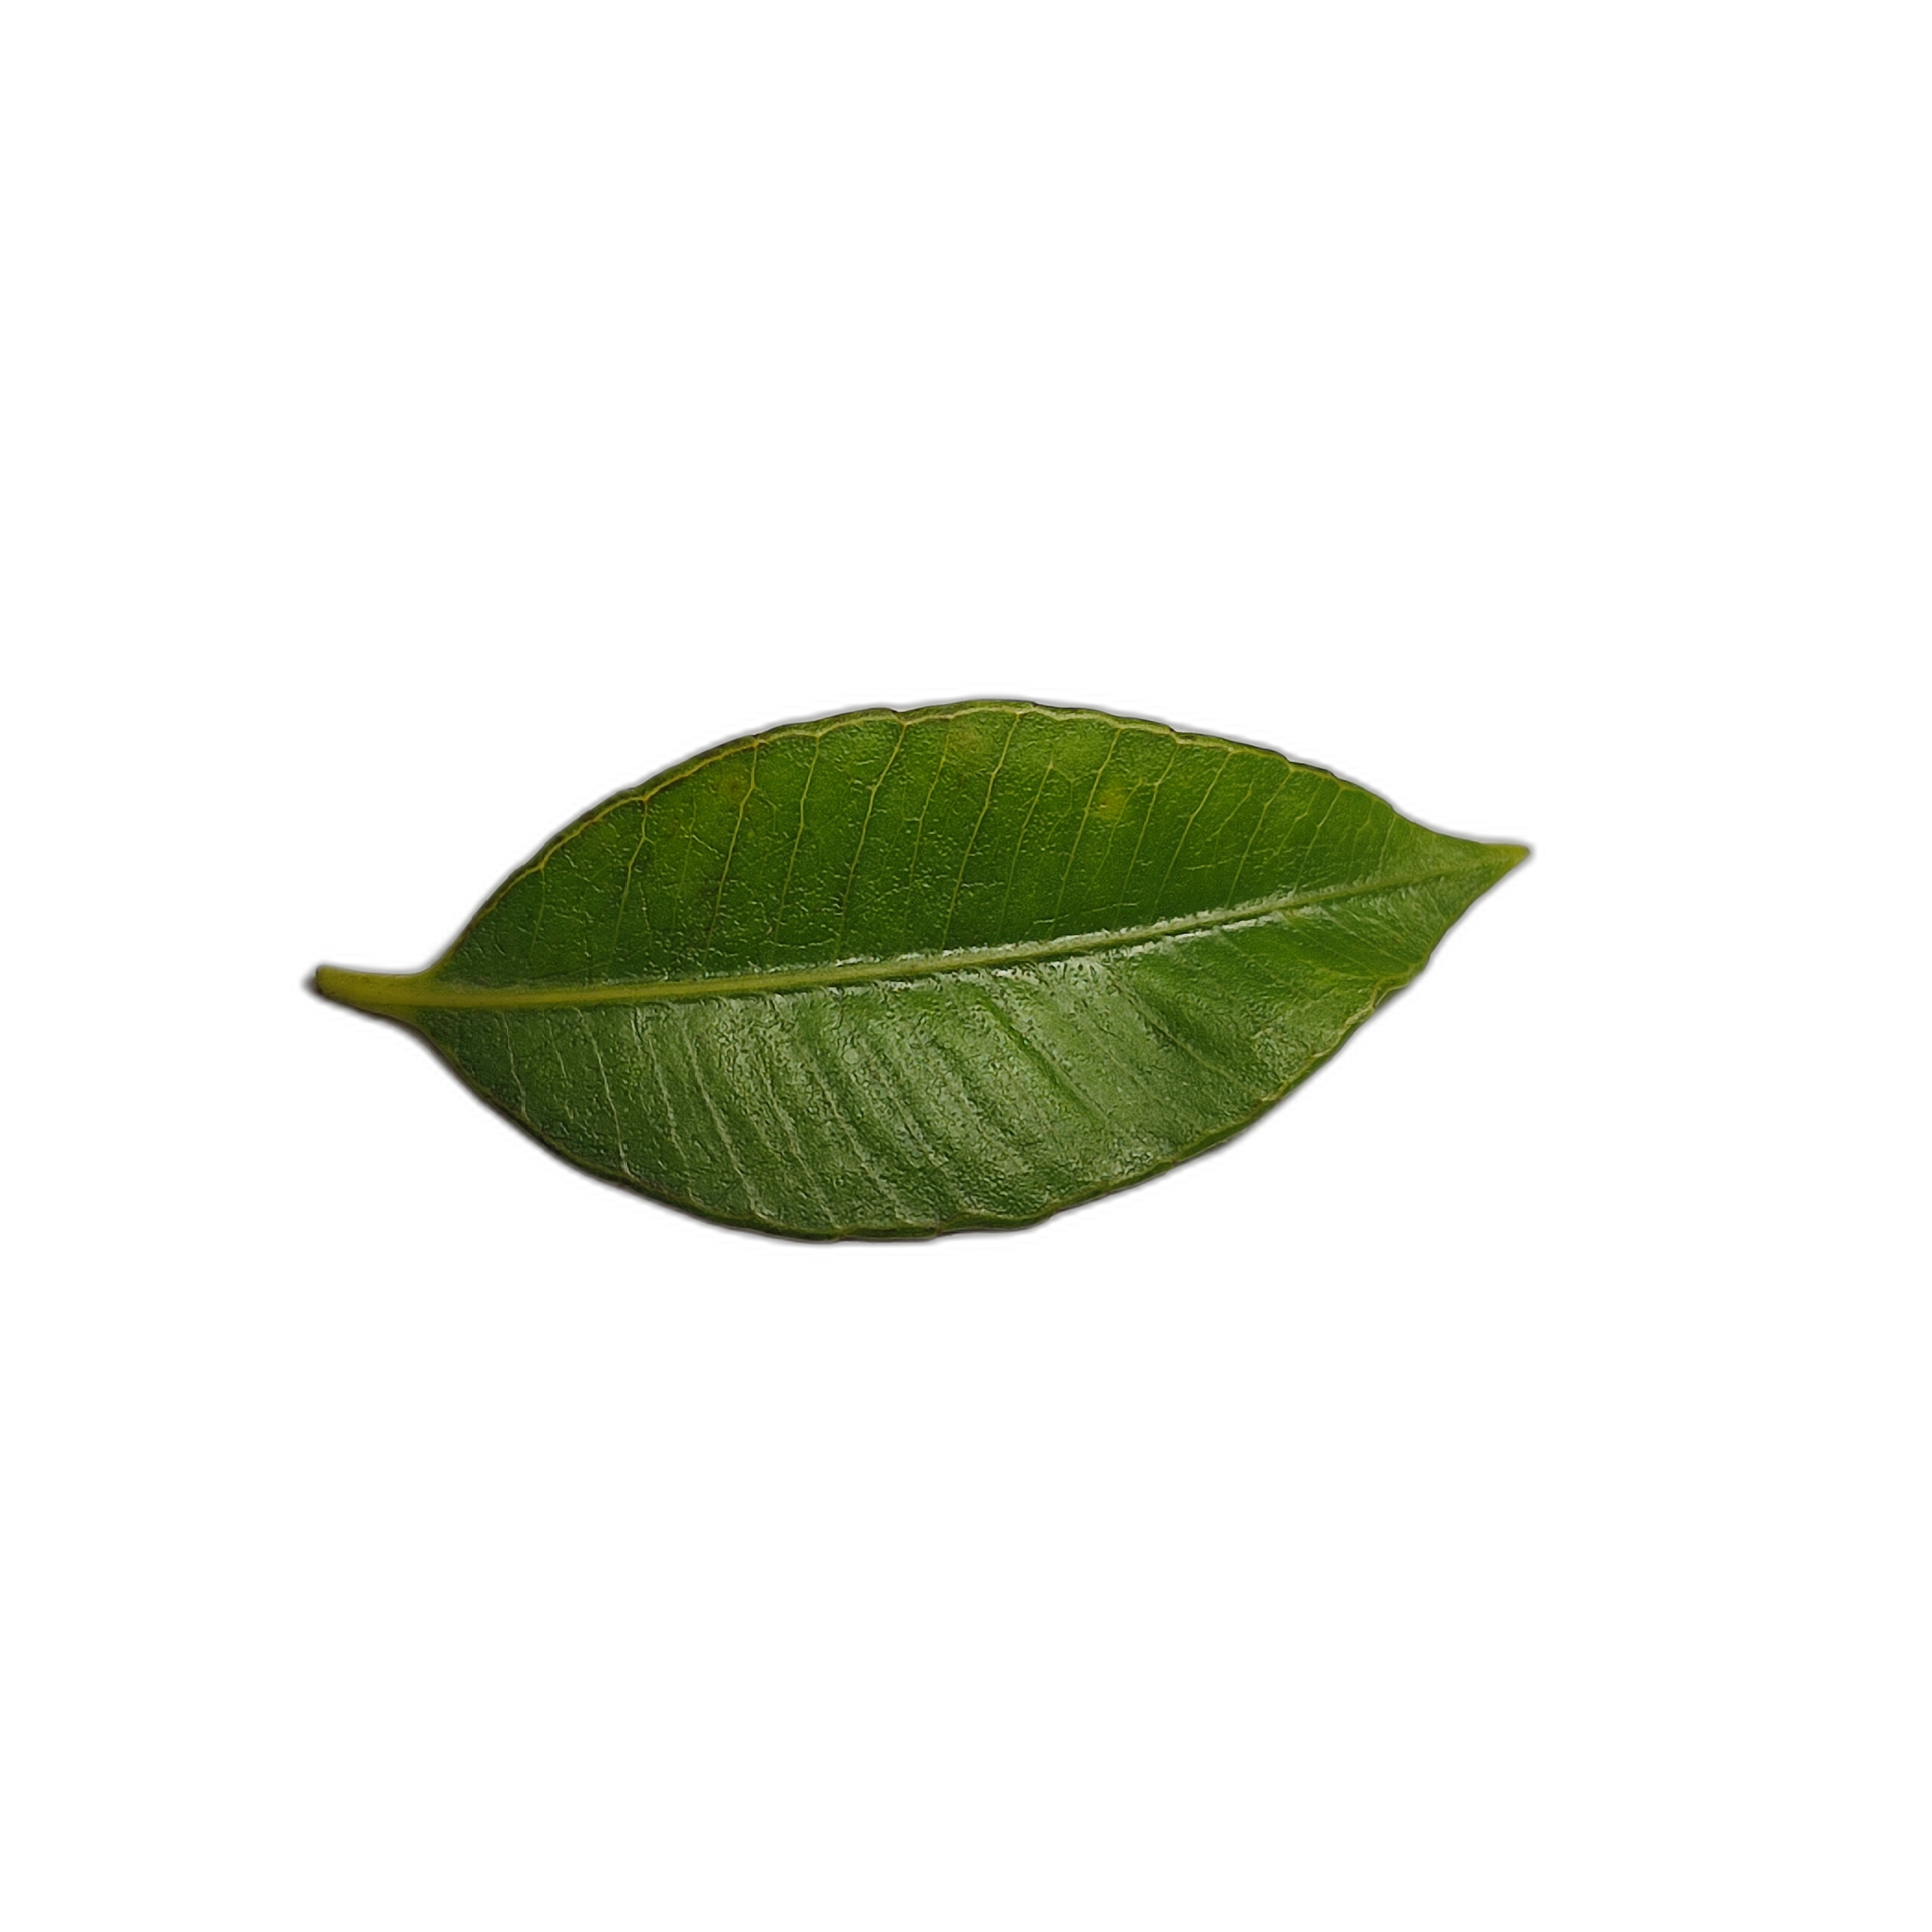
Label: healthy